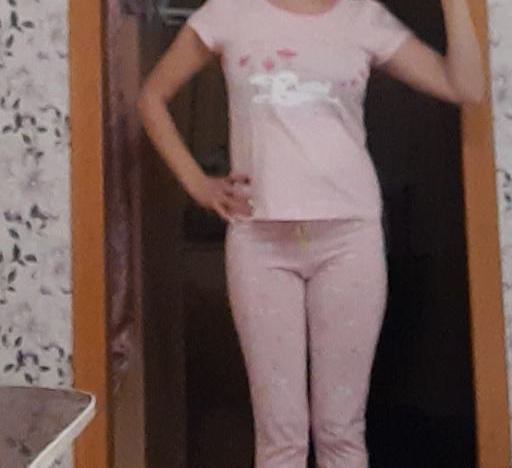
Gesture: no_gesture